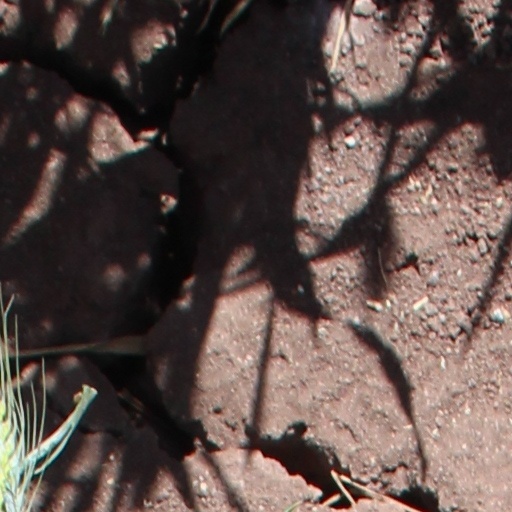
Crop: wheat